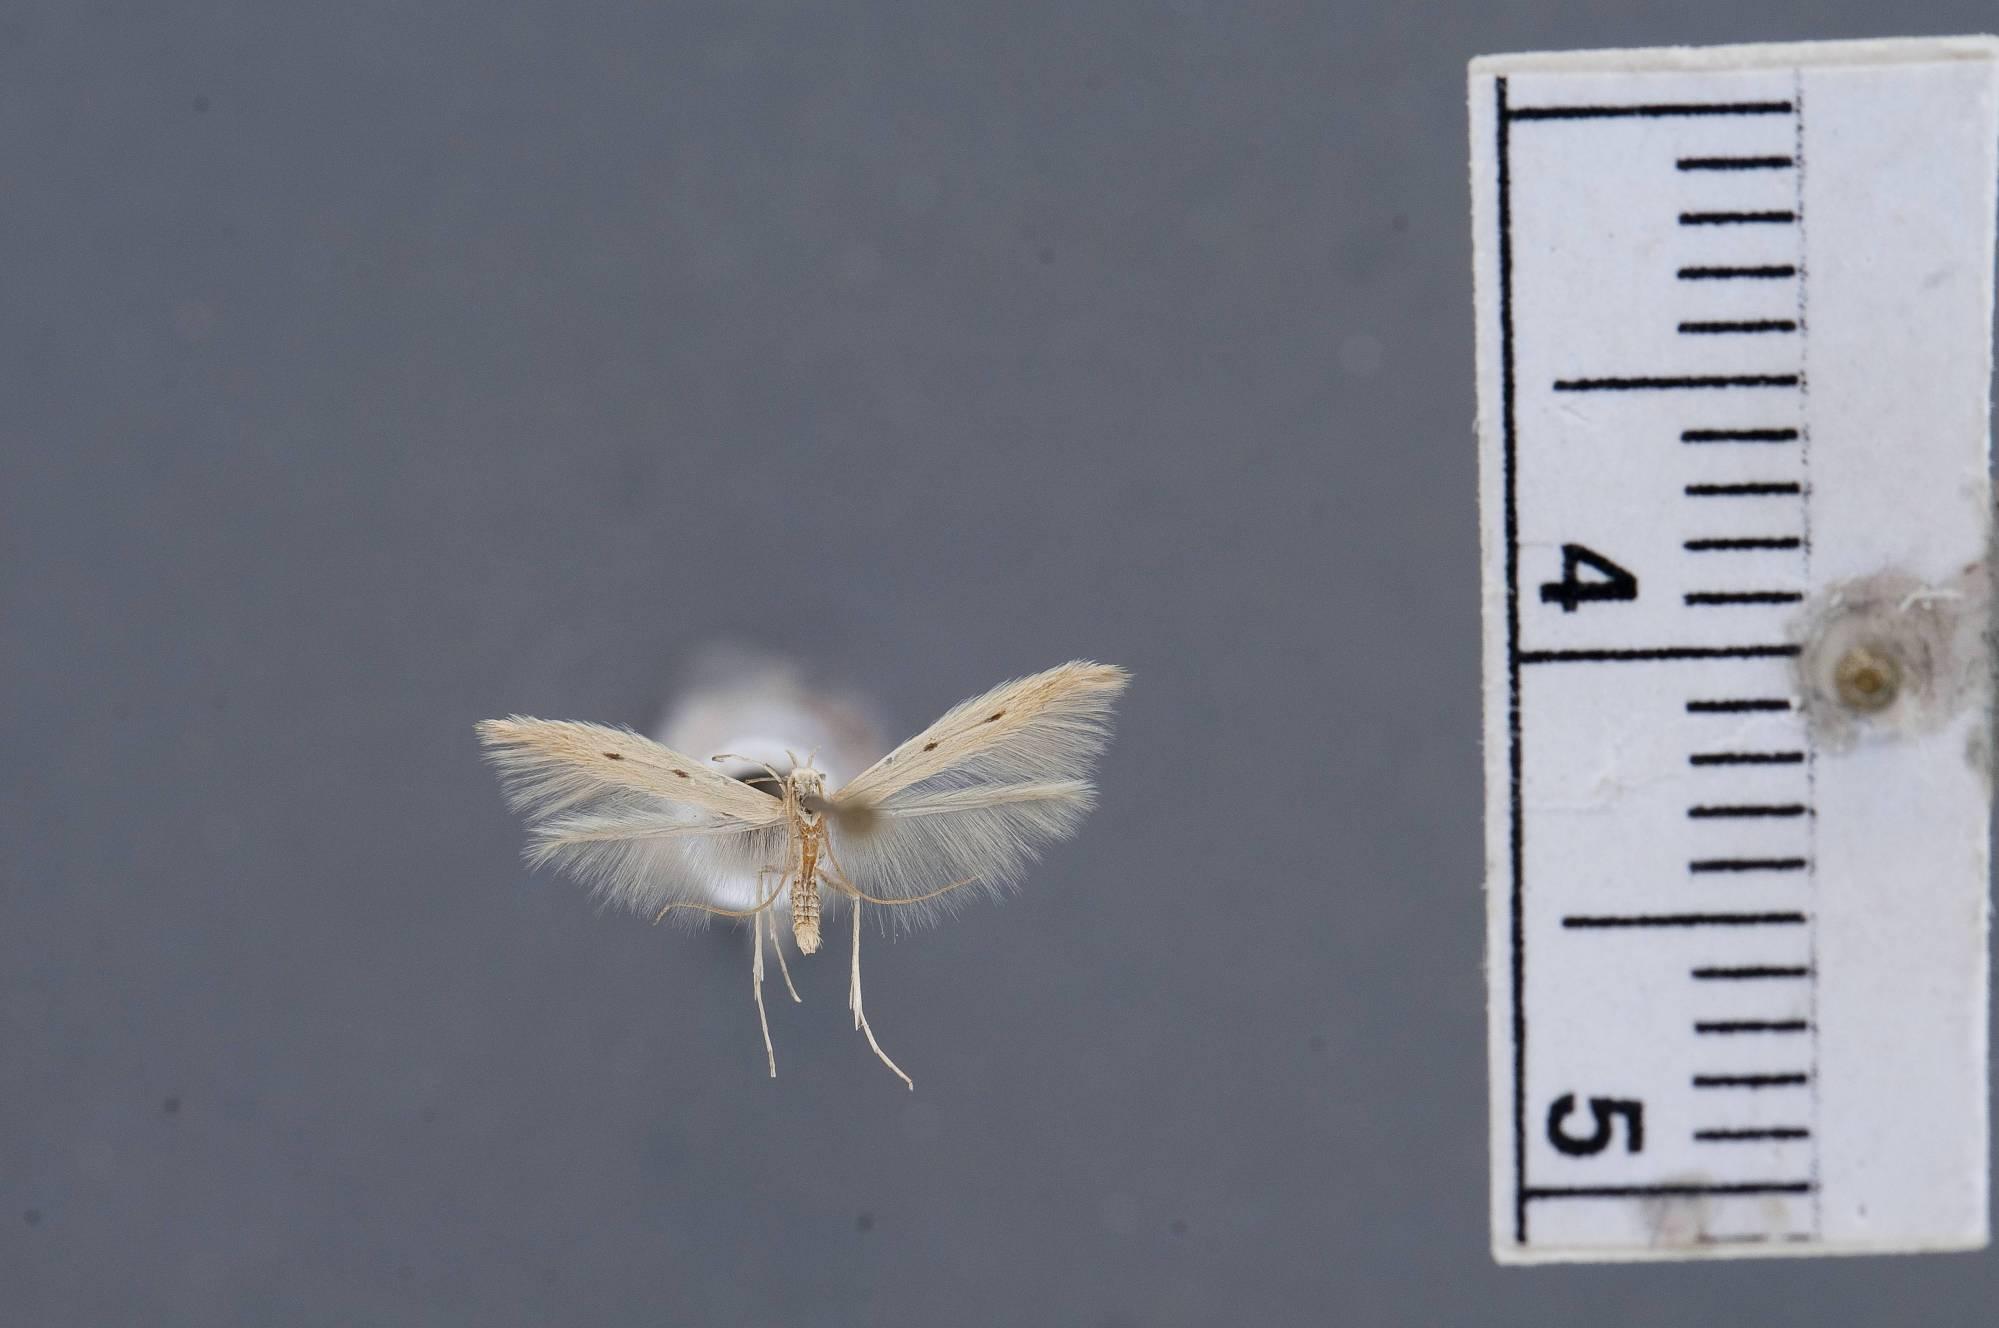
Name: Chedra pensor
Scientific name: Chedra pensor Hodges, 1967
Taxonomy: Animalia, Arthropoda, Insecta, Lepidoptera, Glossata, Batrachedridae, Batrachedrinae
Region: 1981
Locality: West Fork, 16 miles southwest of Flagstaff, Coconino, Arizona, United States
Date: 4 Jul 1961